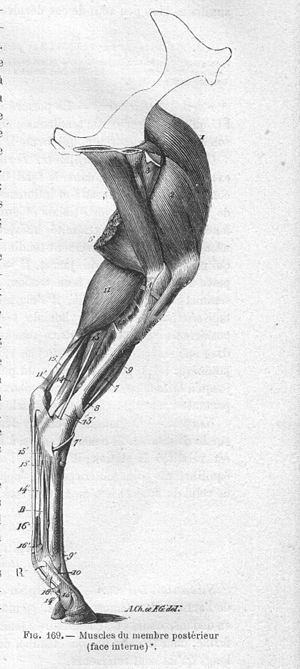
Les muscles internes du membre caudal du Cheval (Equus caballus). (1.) droit cranial (antérieur) de la cuisse, rectus femoris, (2.) vaste médial, vaste interne, vastus medialis, (3.) pectiné, m. pectineus (4.) grand adducteur de la cuisse, m. adductor magnus (5.) petit adducteur, m. adductor brevis (6.) demi-membraneux, semimembranosus (7.) portion charnue du fléchisseur du métatarse (7') son tendon d'insersion au petit cunéiforme (8.) sa corde tendineuse (9.) extenseur antérieur des phalanges, (10.) la bride qu'il reçoit du ligament suspenseur du boulet, (11.) jumeau interne (11'. tendon terminal des jumeaux, m. gastrocnemius, (12.) poplité, m. politeus, (13.) fléchisseur oblique des phalanges, (14.) fléchisseur profond des phalanges, perforant, m. flexor digitorum profundus, (14'.) son tendon, (15.) sa bride métatasienne, (16.) tendon du fléchisseur superficiel des phalanges, perforé, planto-perforé, m. flexor digitorum superficialis (16'.) anneau qu'il fournit au perforant, (A.) ligament latéral interne de l'articulation fémoro-tibiale, (B.) ligament suspenseur du boulet. — (Chauveau Auguste, Arloing Saturnin, Traité d'anatomie comparée des animaux domestiques, 1 064 p., page 371, 1890, Paris, Lib. J.B. Baillière et Fils)